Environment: real
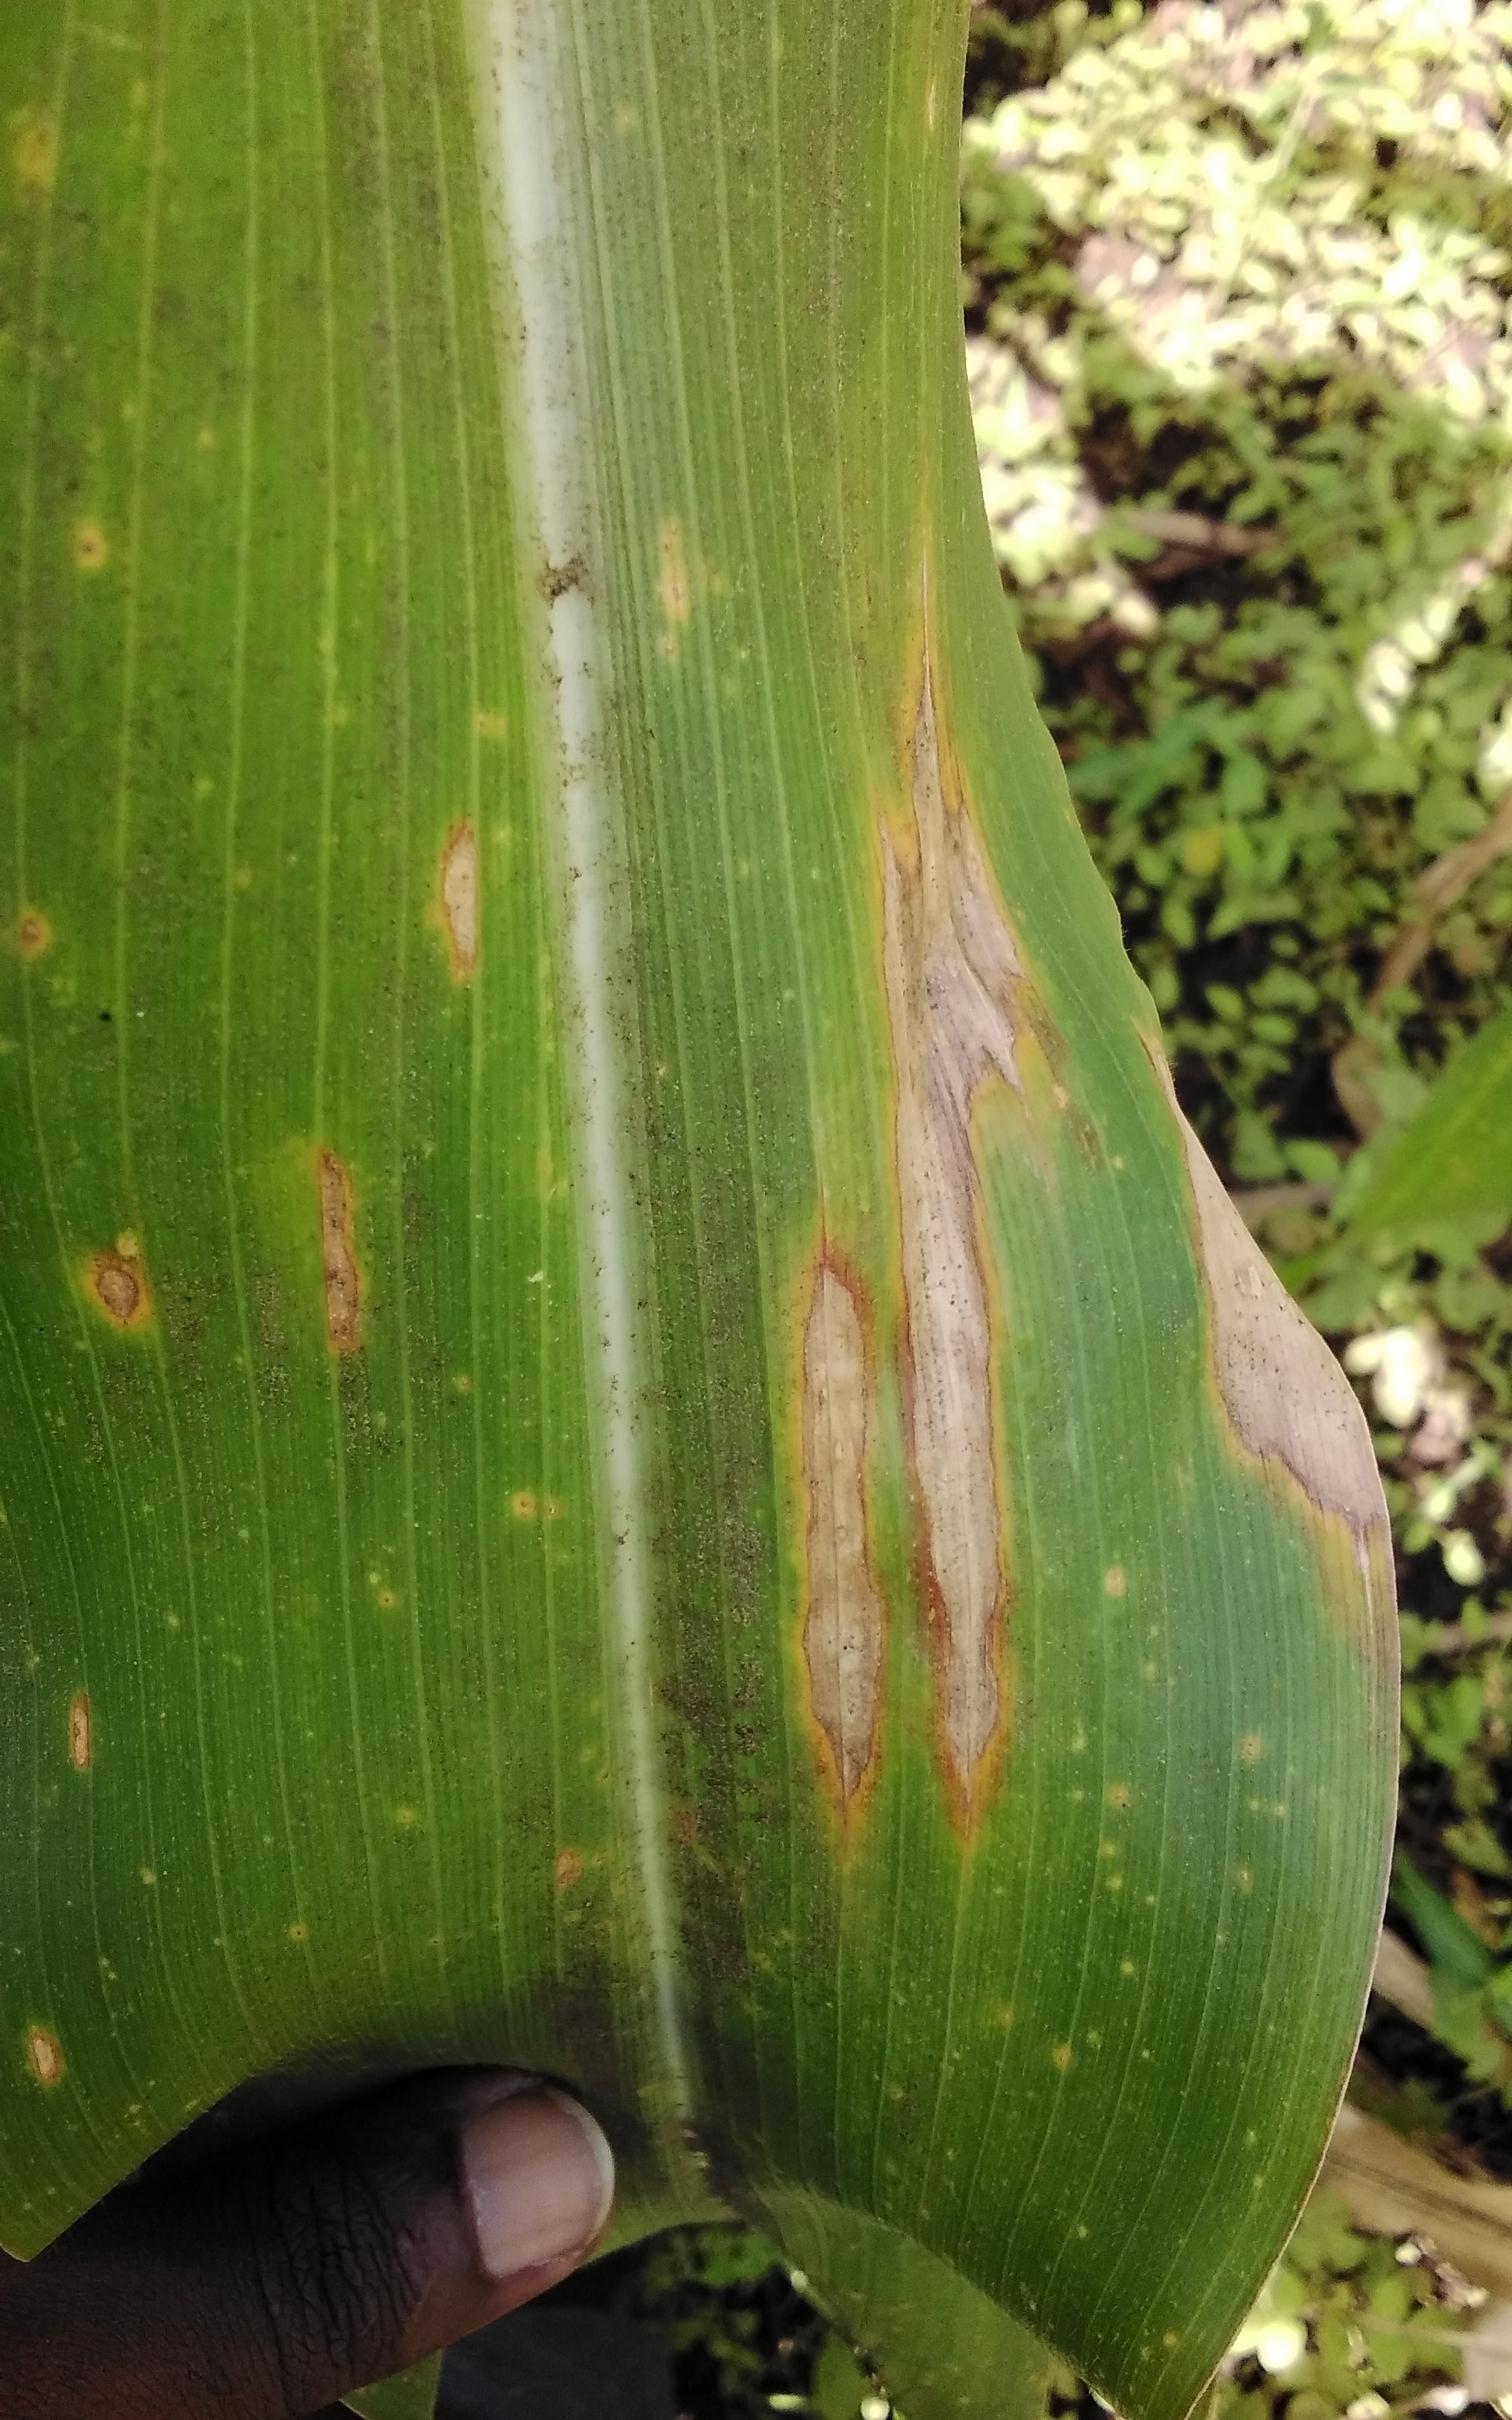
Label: northern_corn_leaf_blight